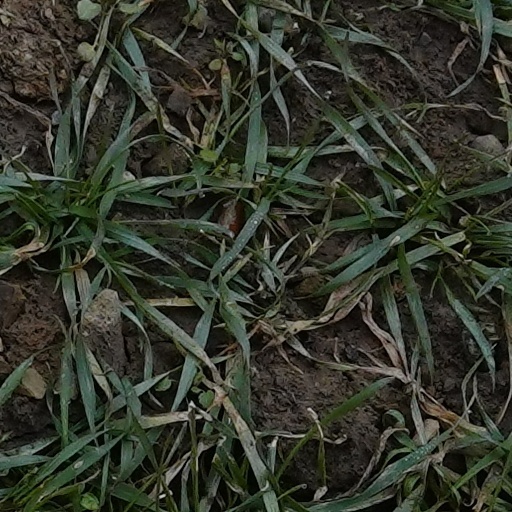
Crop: wheat